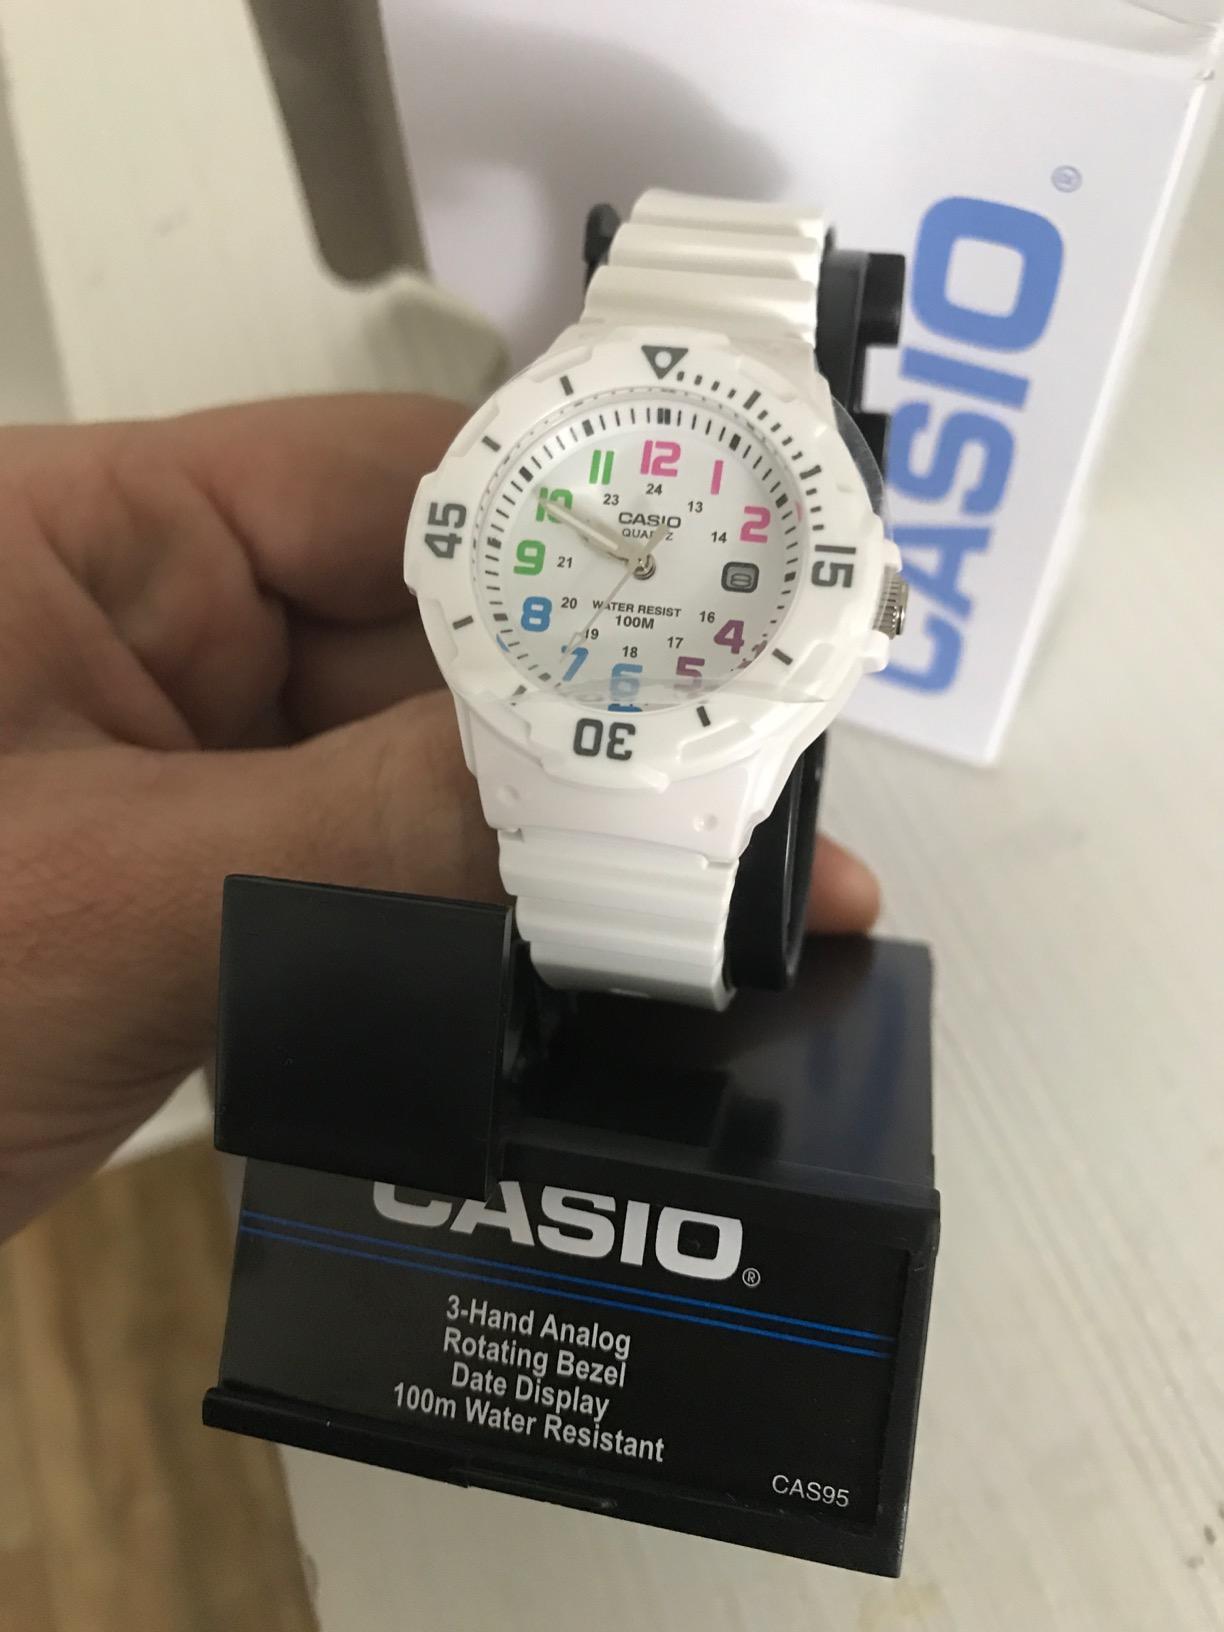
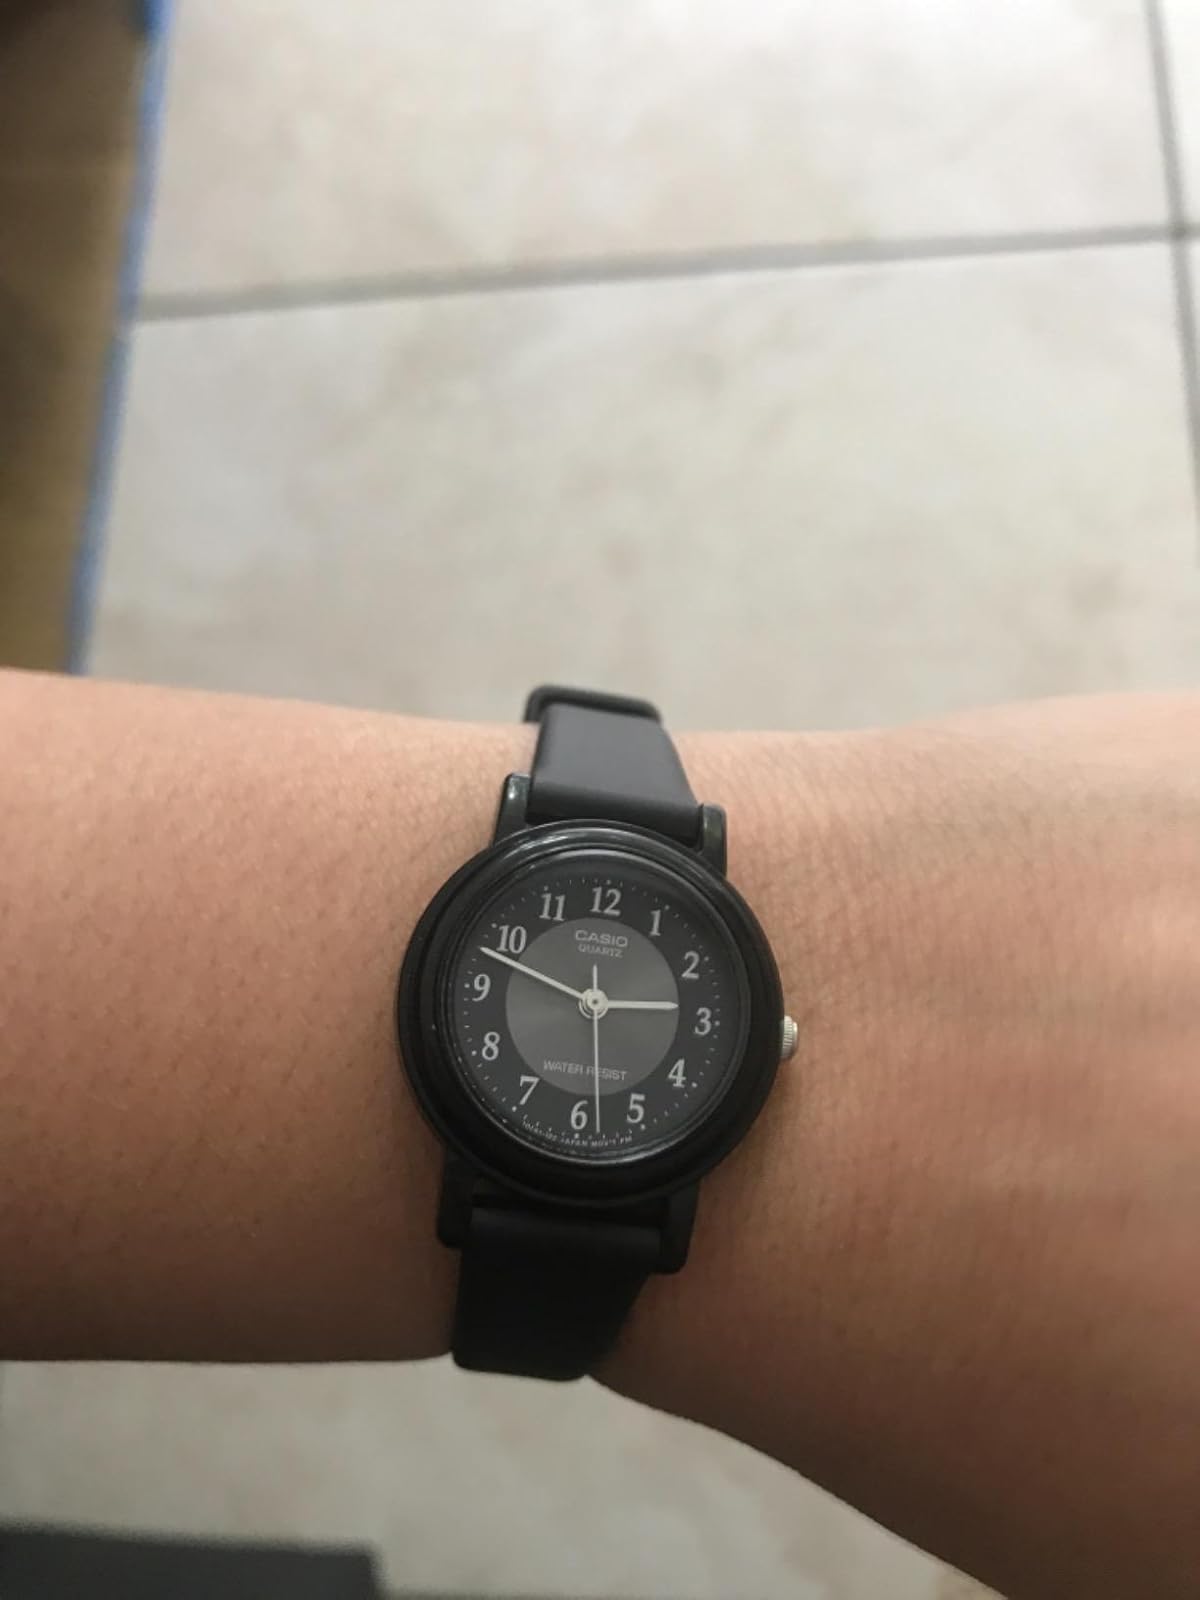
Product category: accessories_watch
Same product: no